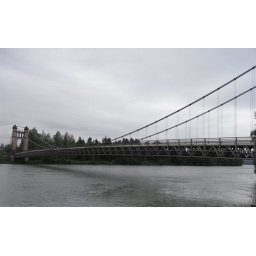
like a bridge over troubled water